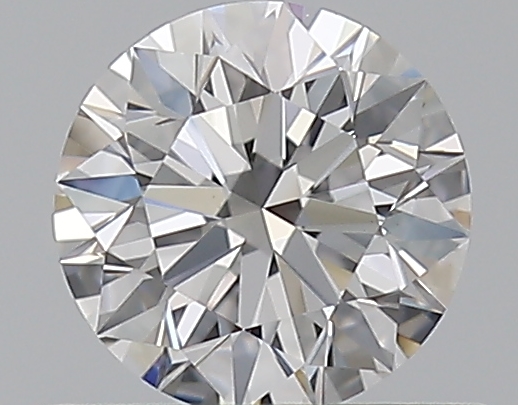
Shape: round
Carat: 0.51
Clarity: VS1
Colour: D
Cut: EX
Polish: EX
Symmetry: EX
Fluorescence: F
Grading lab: GIA
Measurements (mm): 5.08 x 5.1 x 3.17